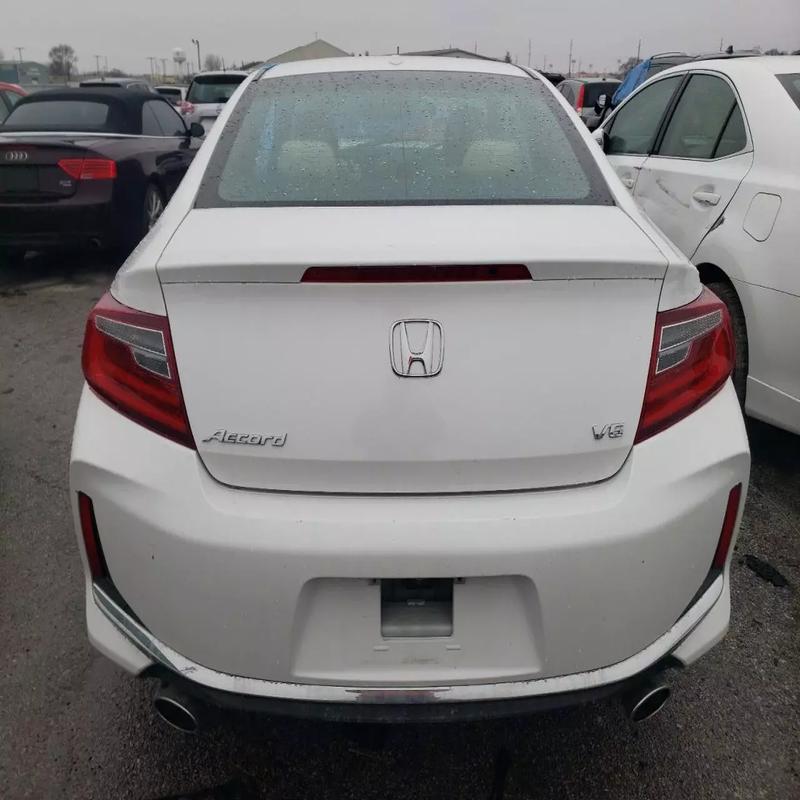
Aucun dommage détecté.
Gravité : aucun